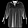
Label: Shirt